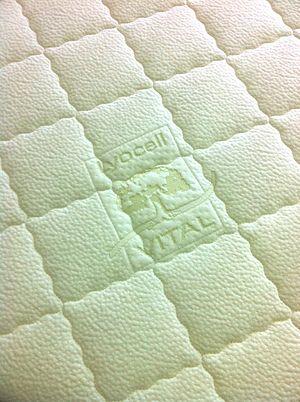
Lyocell est une fibre produite à partir de pulpe de bois ; la cellulose est concassée et dissoute dans du monohydrate de N-oxyde de N-méthylmorpholine, un solvant non toxique ; le produit résultant est de consistance similaire au miel, mais durcit au passage dans la filière.